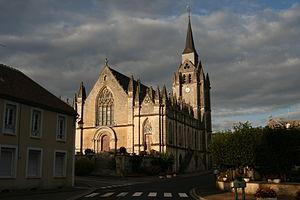
L'église Saint-Barthélémy du Pin-la-Garenne.
Le Pin-la-Garenne est une commune française, située dans le département de l'Orne en région Normandie, peuplée de 653 habitants.
Pierre II de Valois, né en 1340, mort à Argentan le 20 septembre 1404, comte d'Alençon, du Perche et de Porhoët, fils de Charles II d'Alençon, comte d'Alençon et du Perche, et de Marie de la Cerda, petite-fille de Ferdinand de Castille-La Cerda et de Blanche de France. Il est un descendant de Saint Louis.